US Army Engineer Command, Vietnam

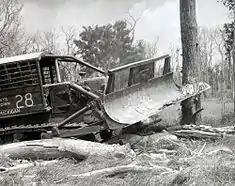
Rome Plow clears trees to create a landing zone.

In 1967, USAECV's role changed from basic construction to combat support and upgrading lines of communication. The command took part in Operation Cedar Falls and Operation Junction City using "tank dozers" with Rome Plow blades to clear areas inside the Iron Triange creating landing zones and minesweeping.